John Baverstock Knight

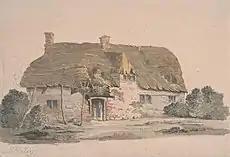
"Thatched Cottage near Henley" (1821)

John Baverstock Knight, born at the parsonage, Langton, near Blandford, Dorset, on 3 May 1785, was second son of John Forster Knight, land-agent, and Sophia his wife. He was educated at home and in a commercial school at Child Okeford. He became assistant to his father as land surveyor and agent, but from a love of art, which his father encouraged, took to water-colour painting. His careful studies from nature brought him much local reputation, and he exhibited one or two architectural subjects at the Royal Academy. In 1816 he published some etchings of old buildings in Dorset, one of which, a view of Bradford Abbas Church, was published in the "Gentleman’s Magazine" for 1818.